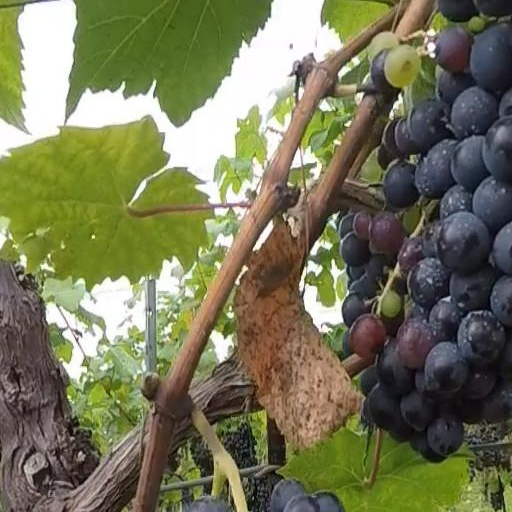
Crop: grape